Shock collar

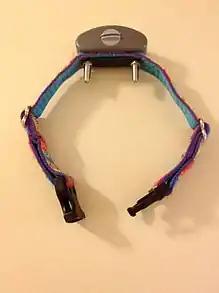
A typical shock collar.

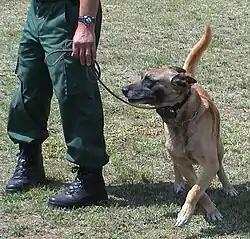
Shock collar used on a riot police dog in 2004 in Würzburg. Two years later, Germany banned the use of shock collars, even by police.

A shock collar or remote training collar, also known as an e-collar, Ecollar, or electronic collar, is a type of training collar that delivers shocks to the neck of a dog in an effort to change behavior. These collars incorporate a radio-controlled electronic device and are worn around the dog's neck. Many European and South American countries view shock collars as animal cruelty and have banned their use. The mechanism behind shock collars involve inflicting varying levels and duration of pain, which generates fear and serves as a deterrent for undesirable behaviors. Some models of shock collar models offer additional features such as a tone or vibrational setting that can be used as an alternative or in combination with the shock. Certain advanced collars include Internet mapping capabilities and GPS functionality to track the dog's location.